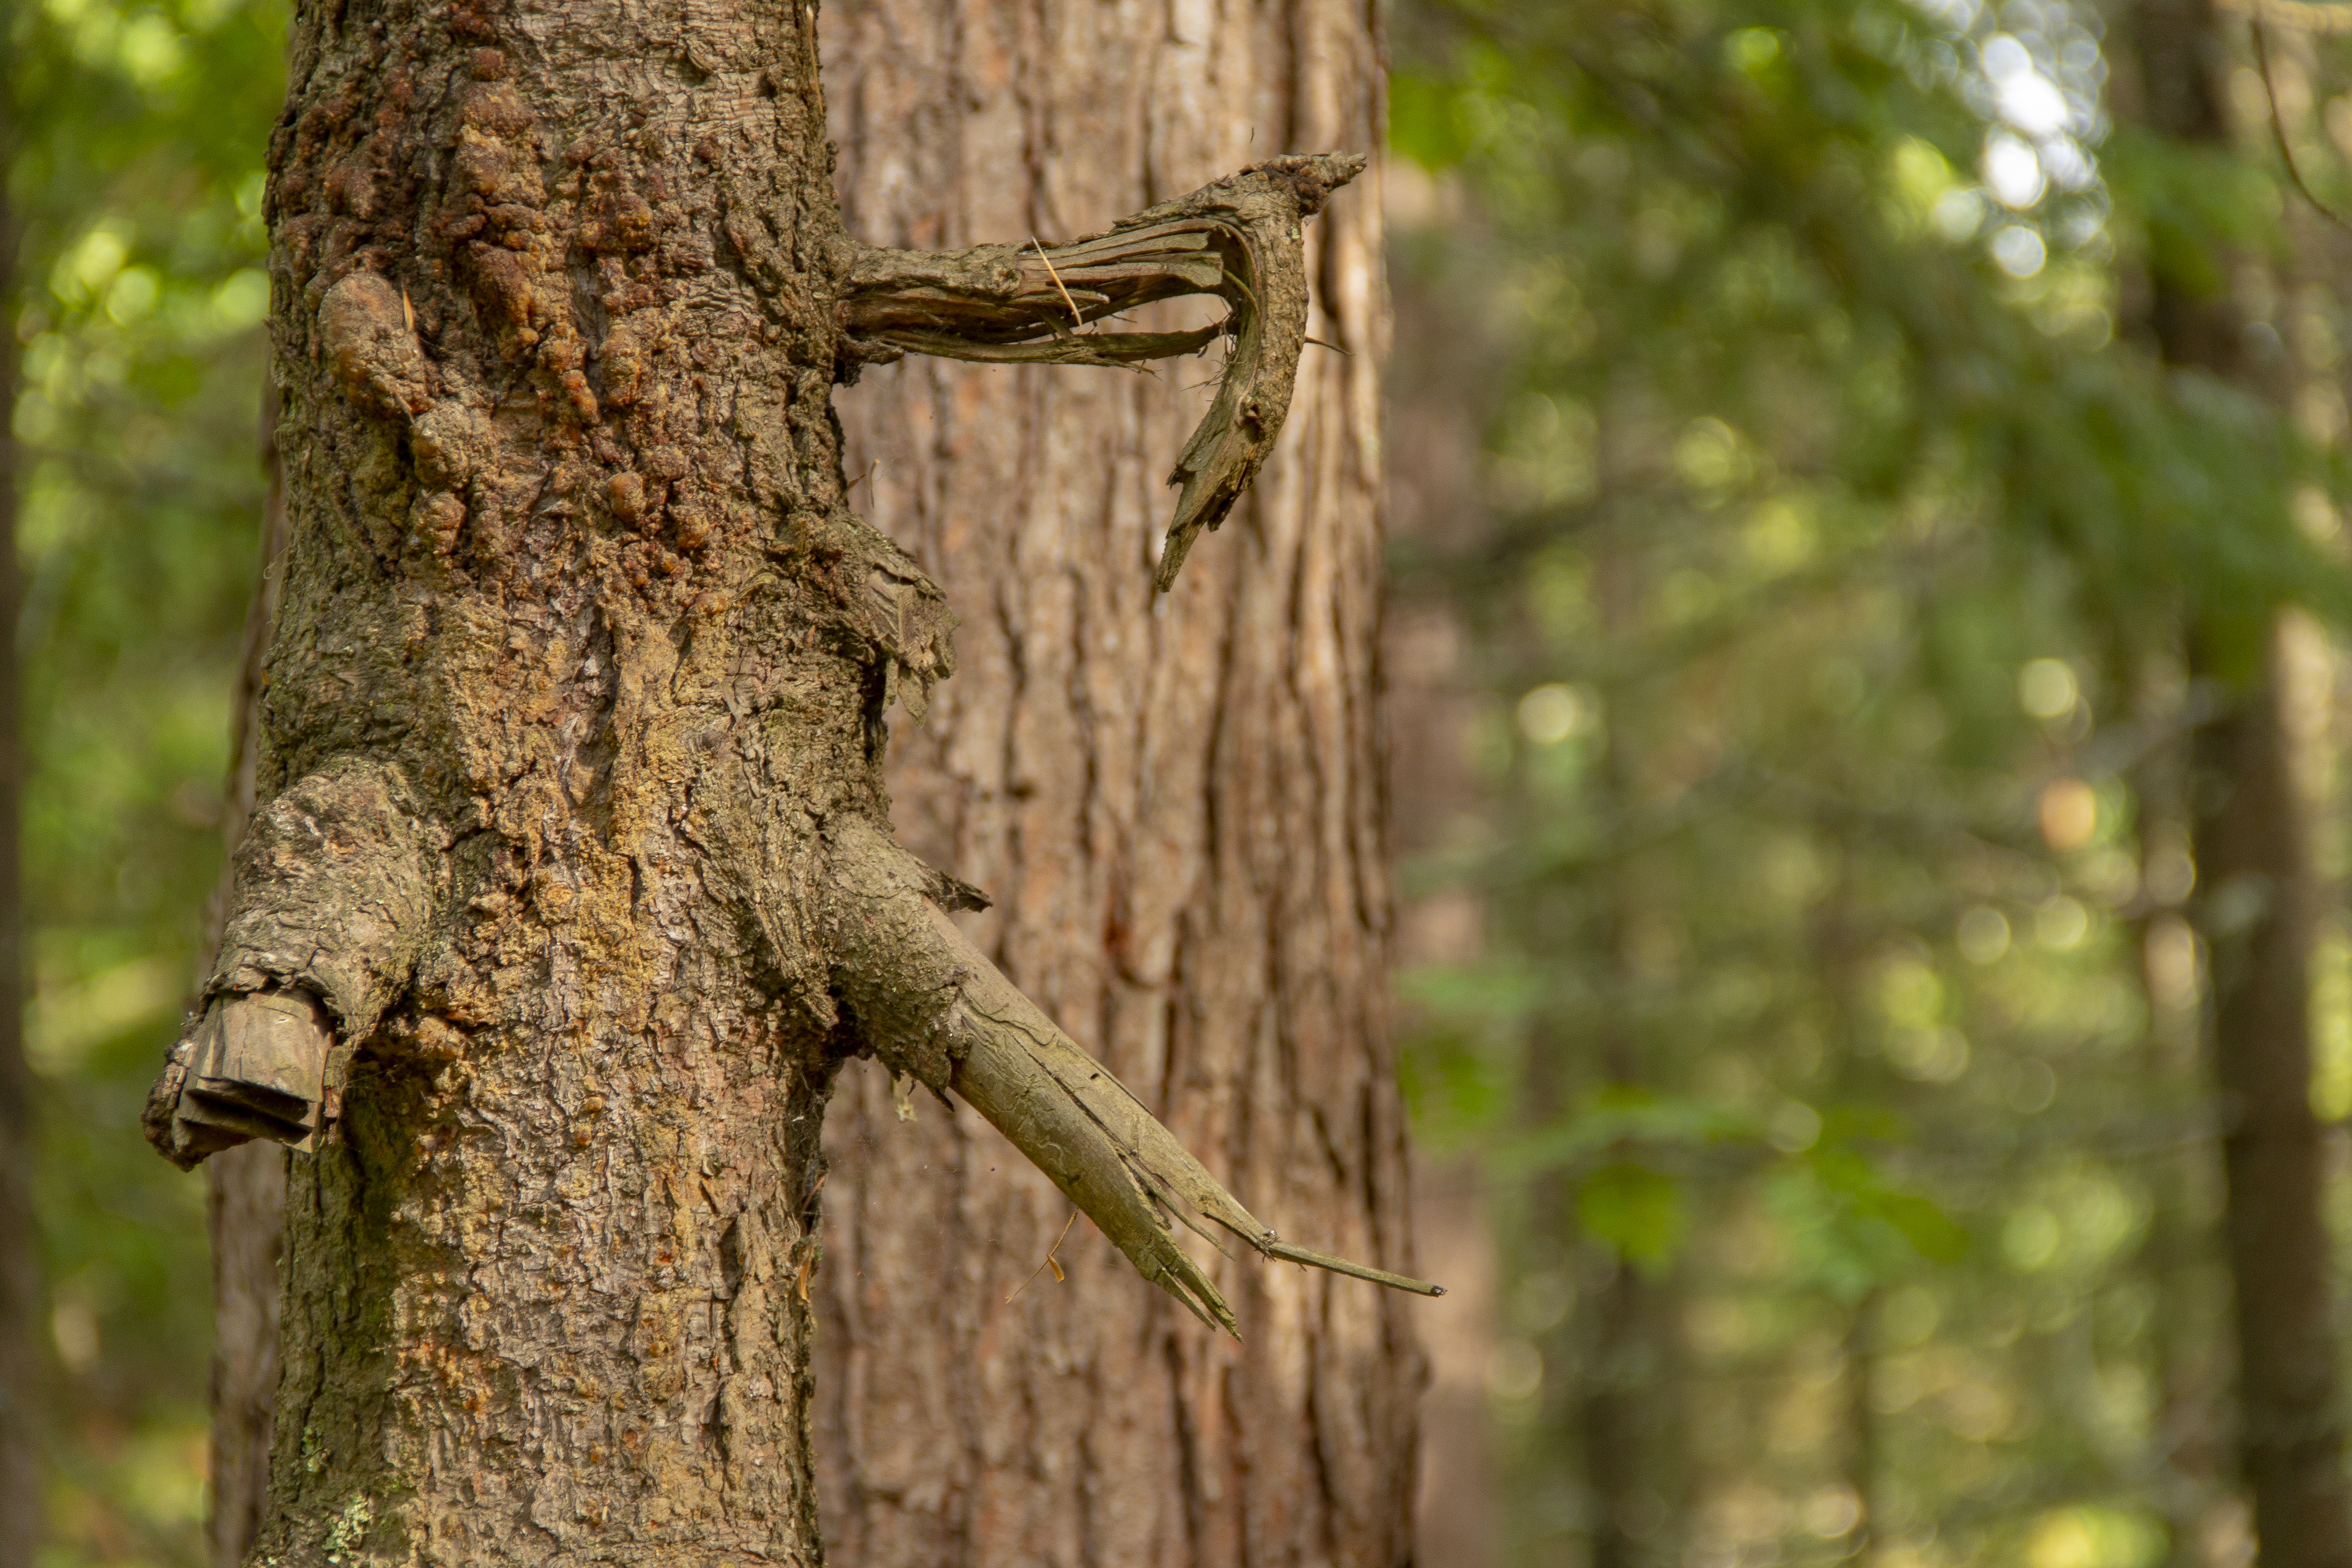
branches, trunk, bark, trees, wood, shellbark hickory, tree, natural environment, forest, plant, woody plant, Northern hardwood forest, biome, old growth forest, woodland, organism, branch, plant stem, adaptation, valdivian temperate rain forest, wildlife, temperate coniferous forest, temperate broadleaf and mixed forest, sweet birch, jungle